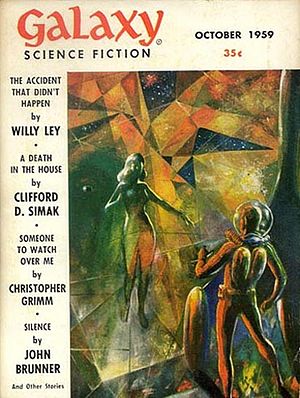
Wally Wood
Wally Wood, døbt Wallace Allan Wood, var en amerikansk tegneserietegner og -forfatter, bedst kendt for sit arbejde for forlaget EC Comics og humorbladet Mad. Dog er han i Danmark muligvis bedst kendt for den erotiske tegneserie Sally, der i 1970'erne udkom fra Forlaget Holme, en underafdeling af Interpresse.